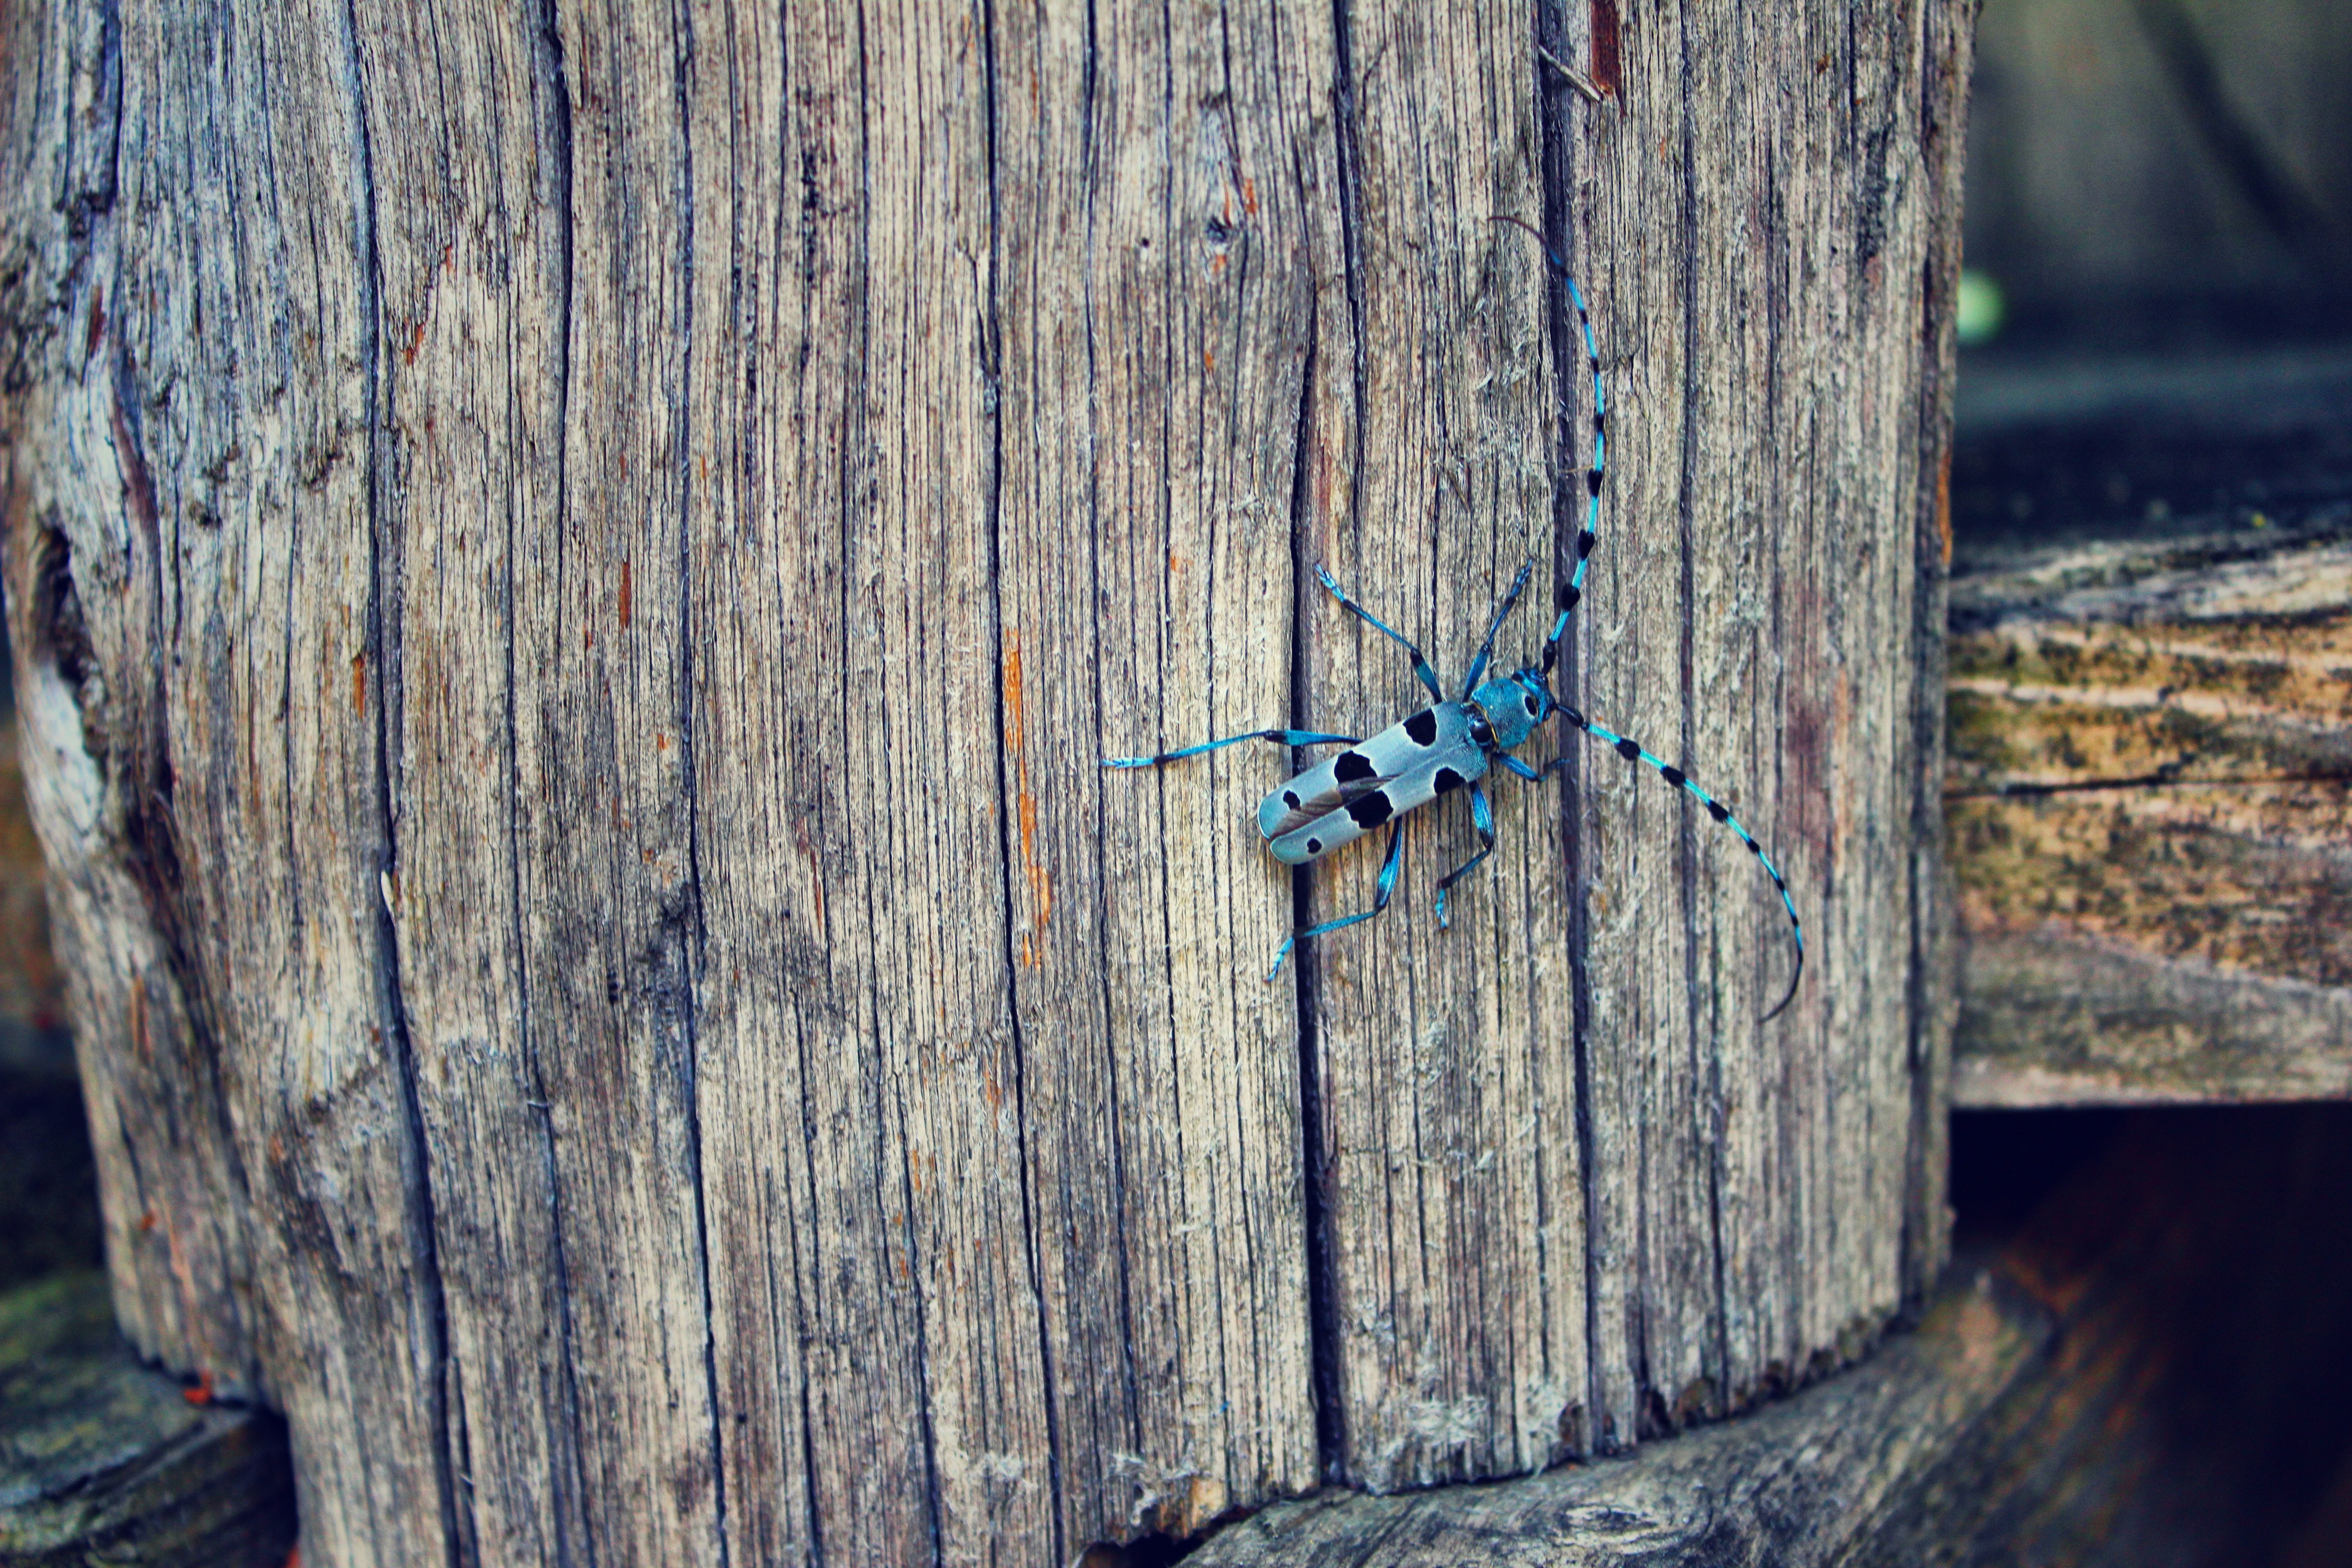
tree, nature, rock, wood, leaf, adventure, trunk, animal, insect, blue, fauna, beetle